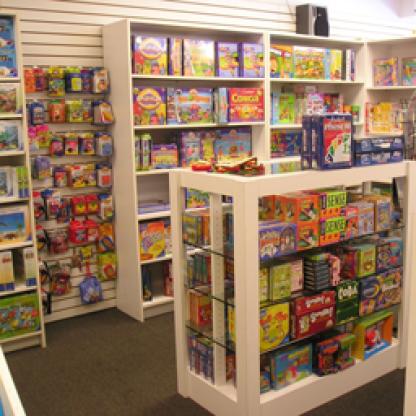
Scene: Indoor